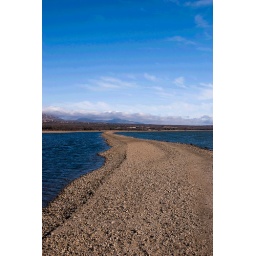
Sand way in a water reservoir next to the mountains in Madrid, Spain